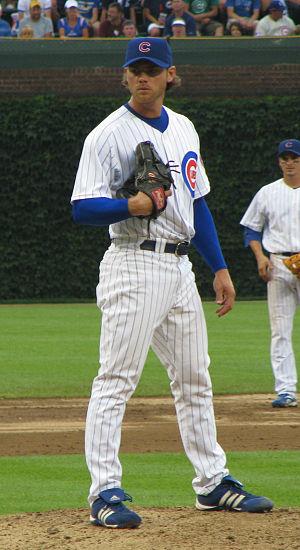
Neal James Cotts est un lanceur de relève gaucher de la Ligue majeure de baseball sous contrat avec les Astros de Houston.